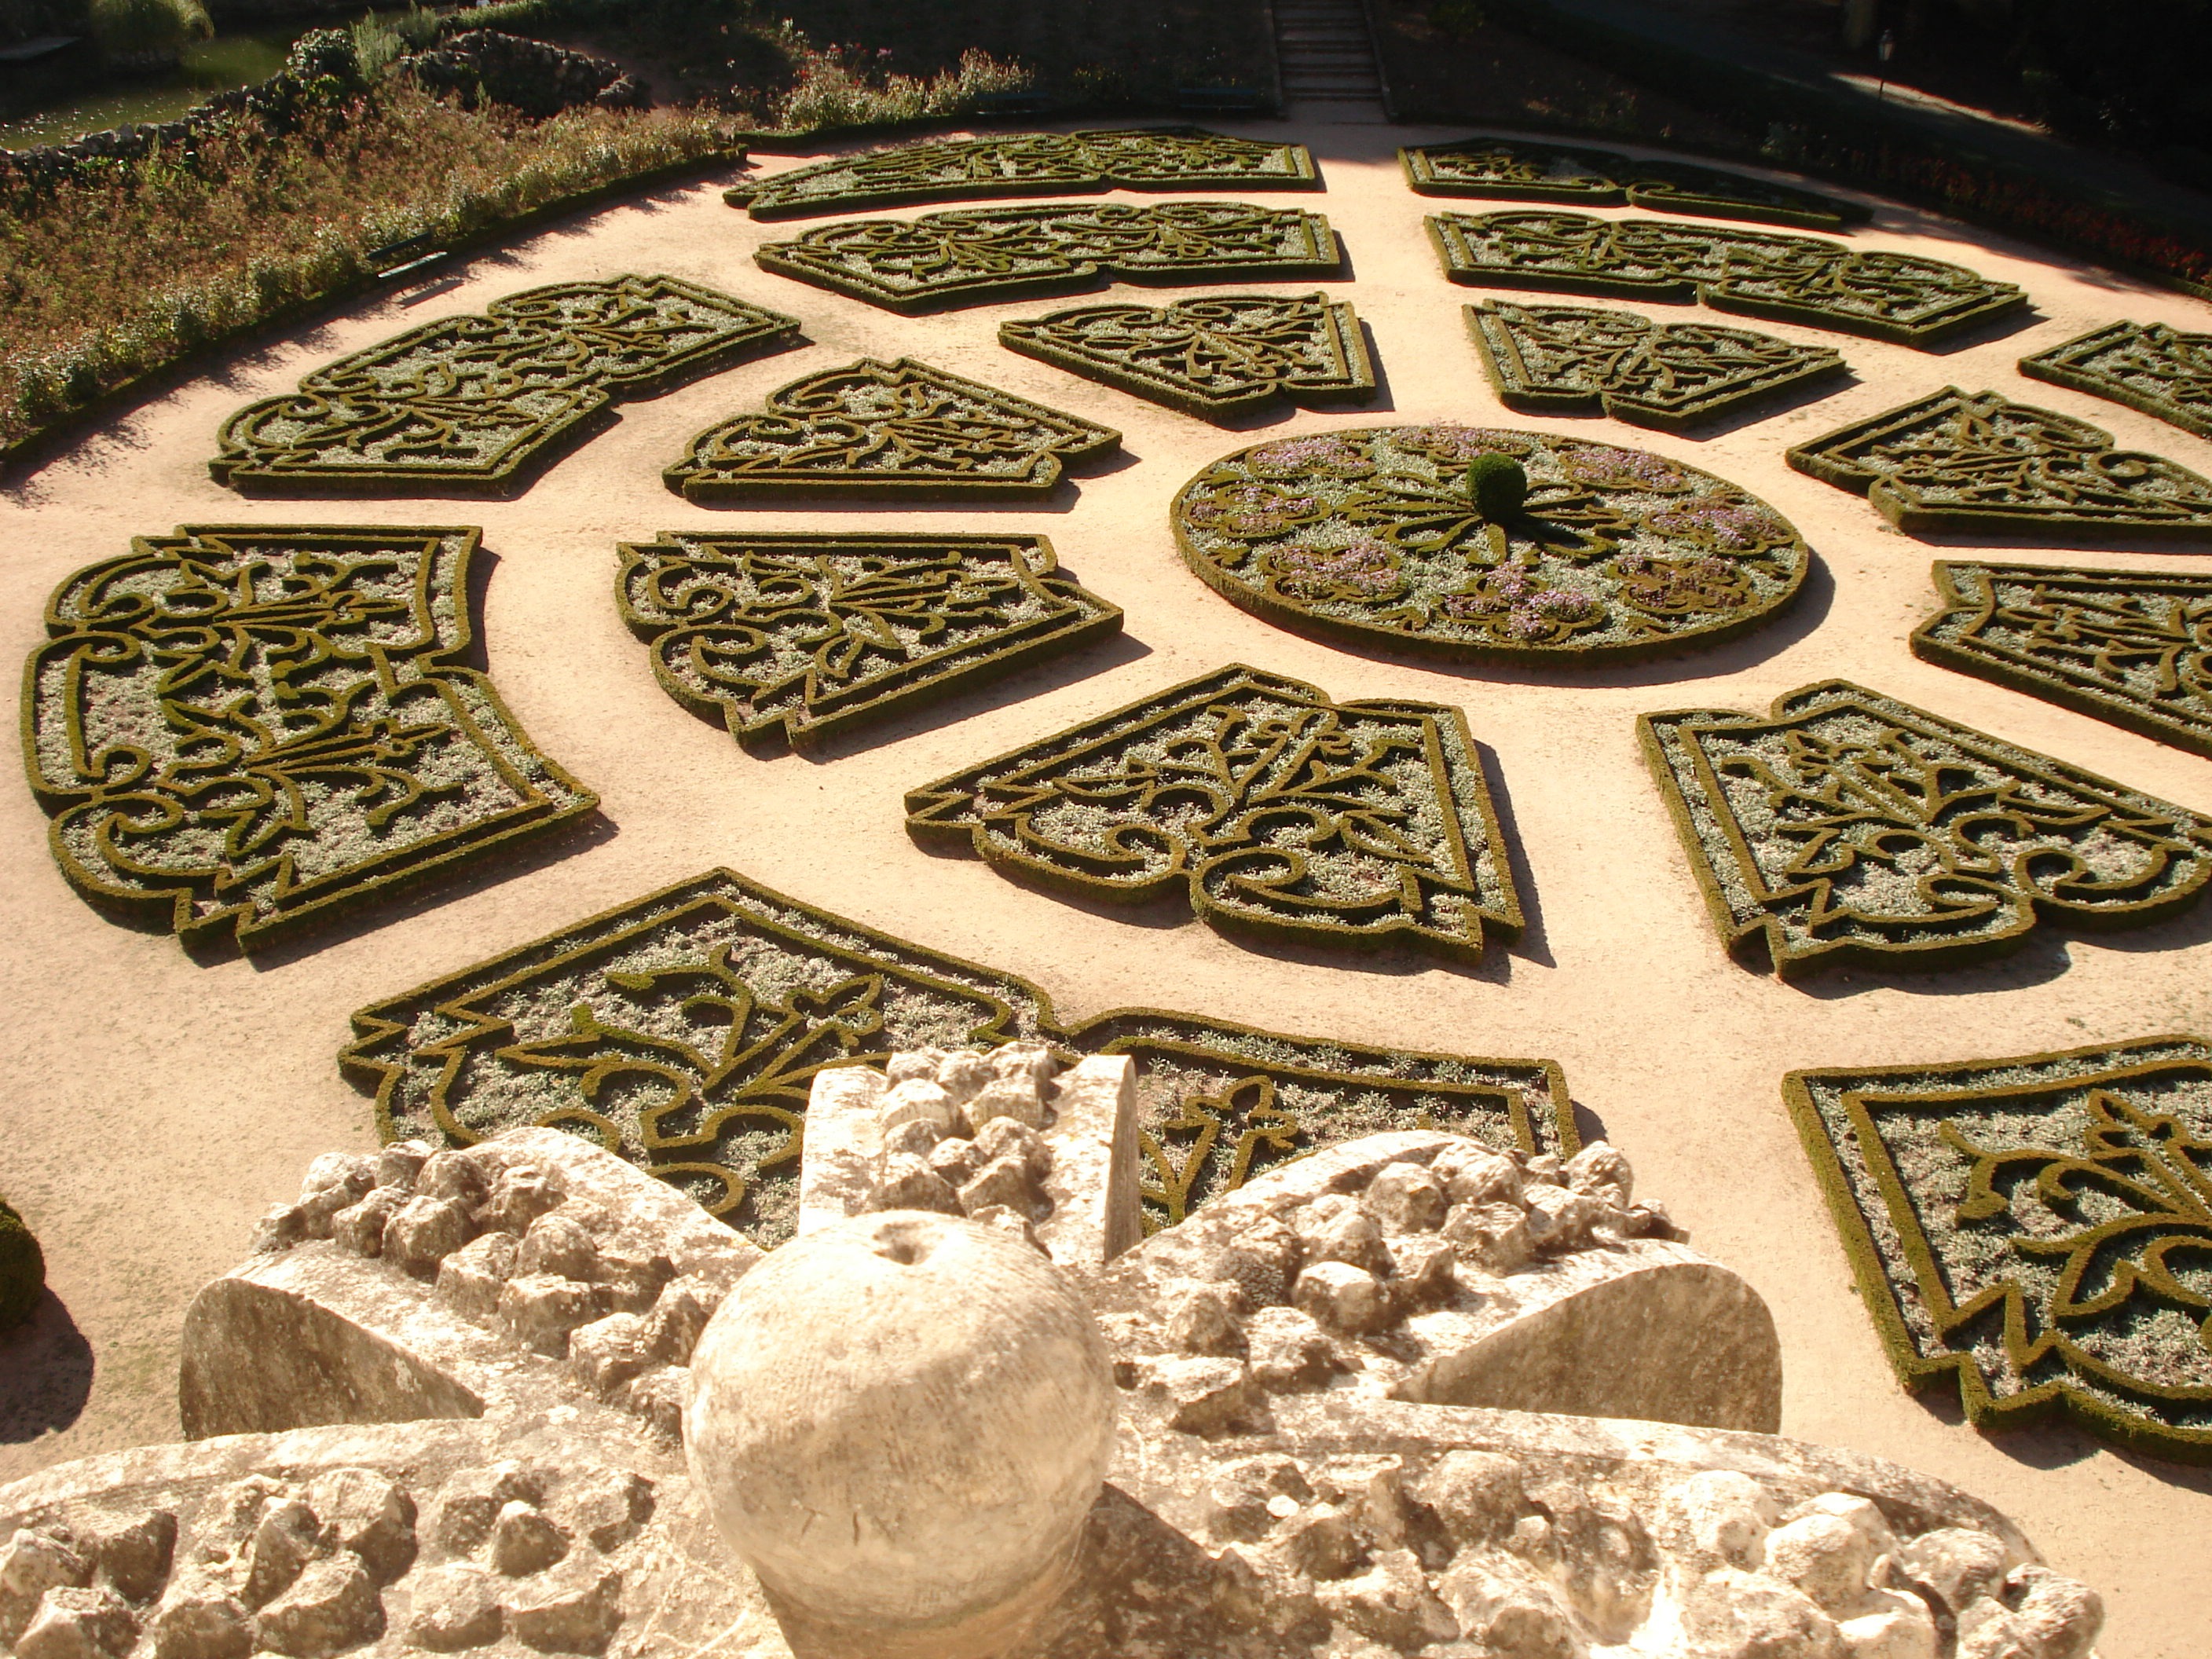
nature, flower, garden, portugal, archaeological site, ancient history